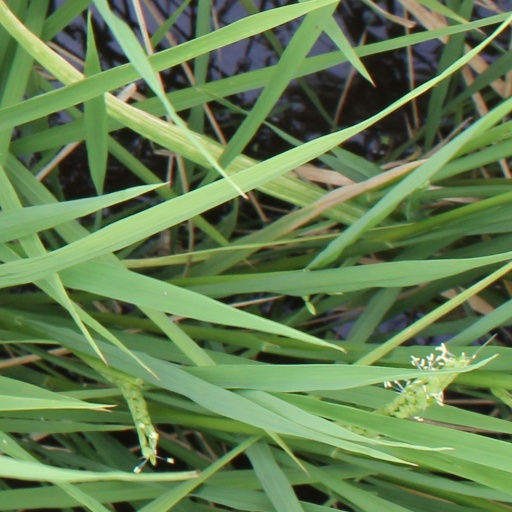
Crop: rice